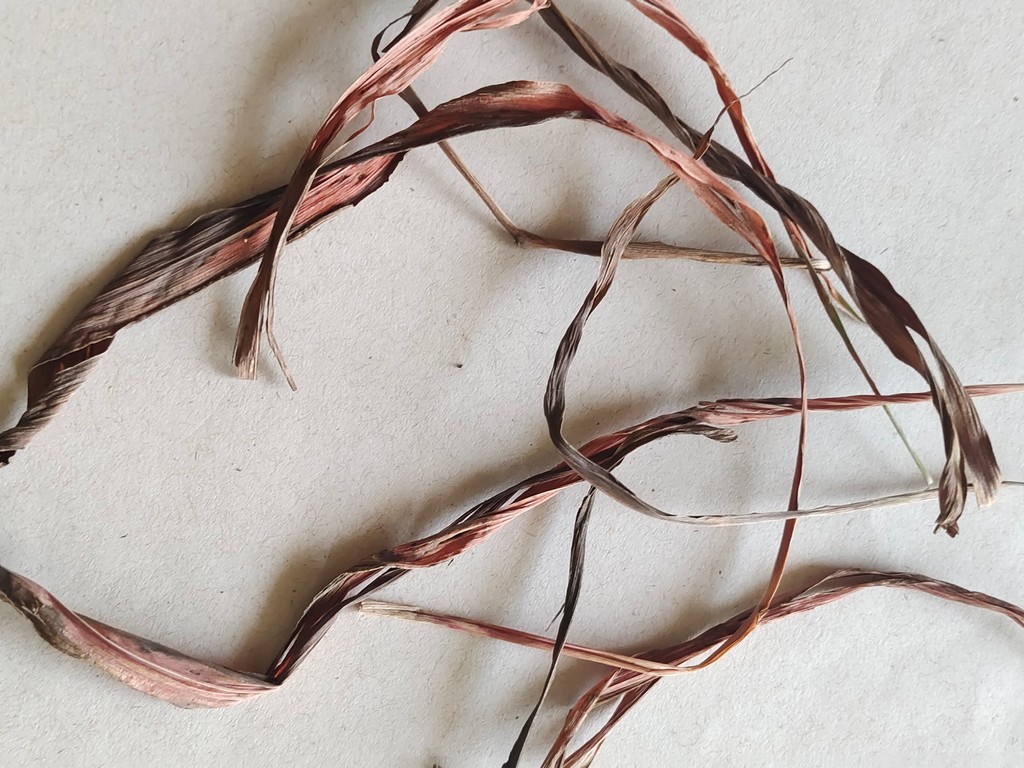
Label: Dried